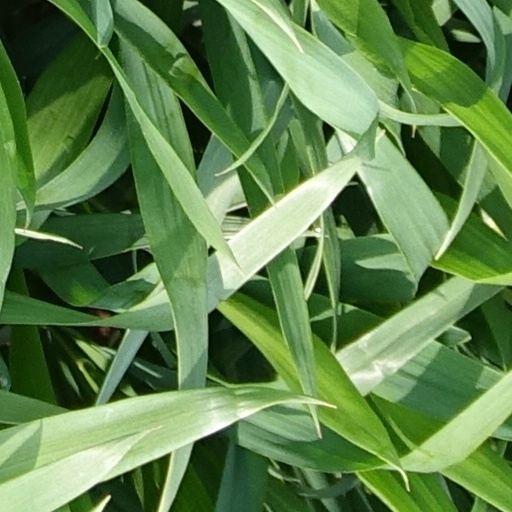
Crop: wheat